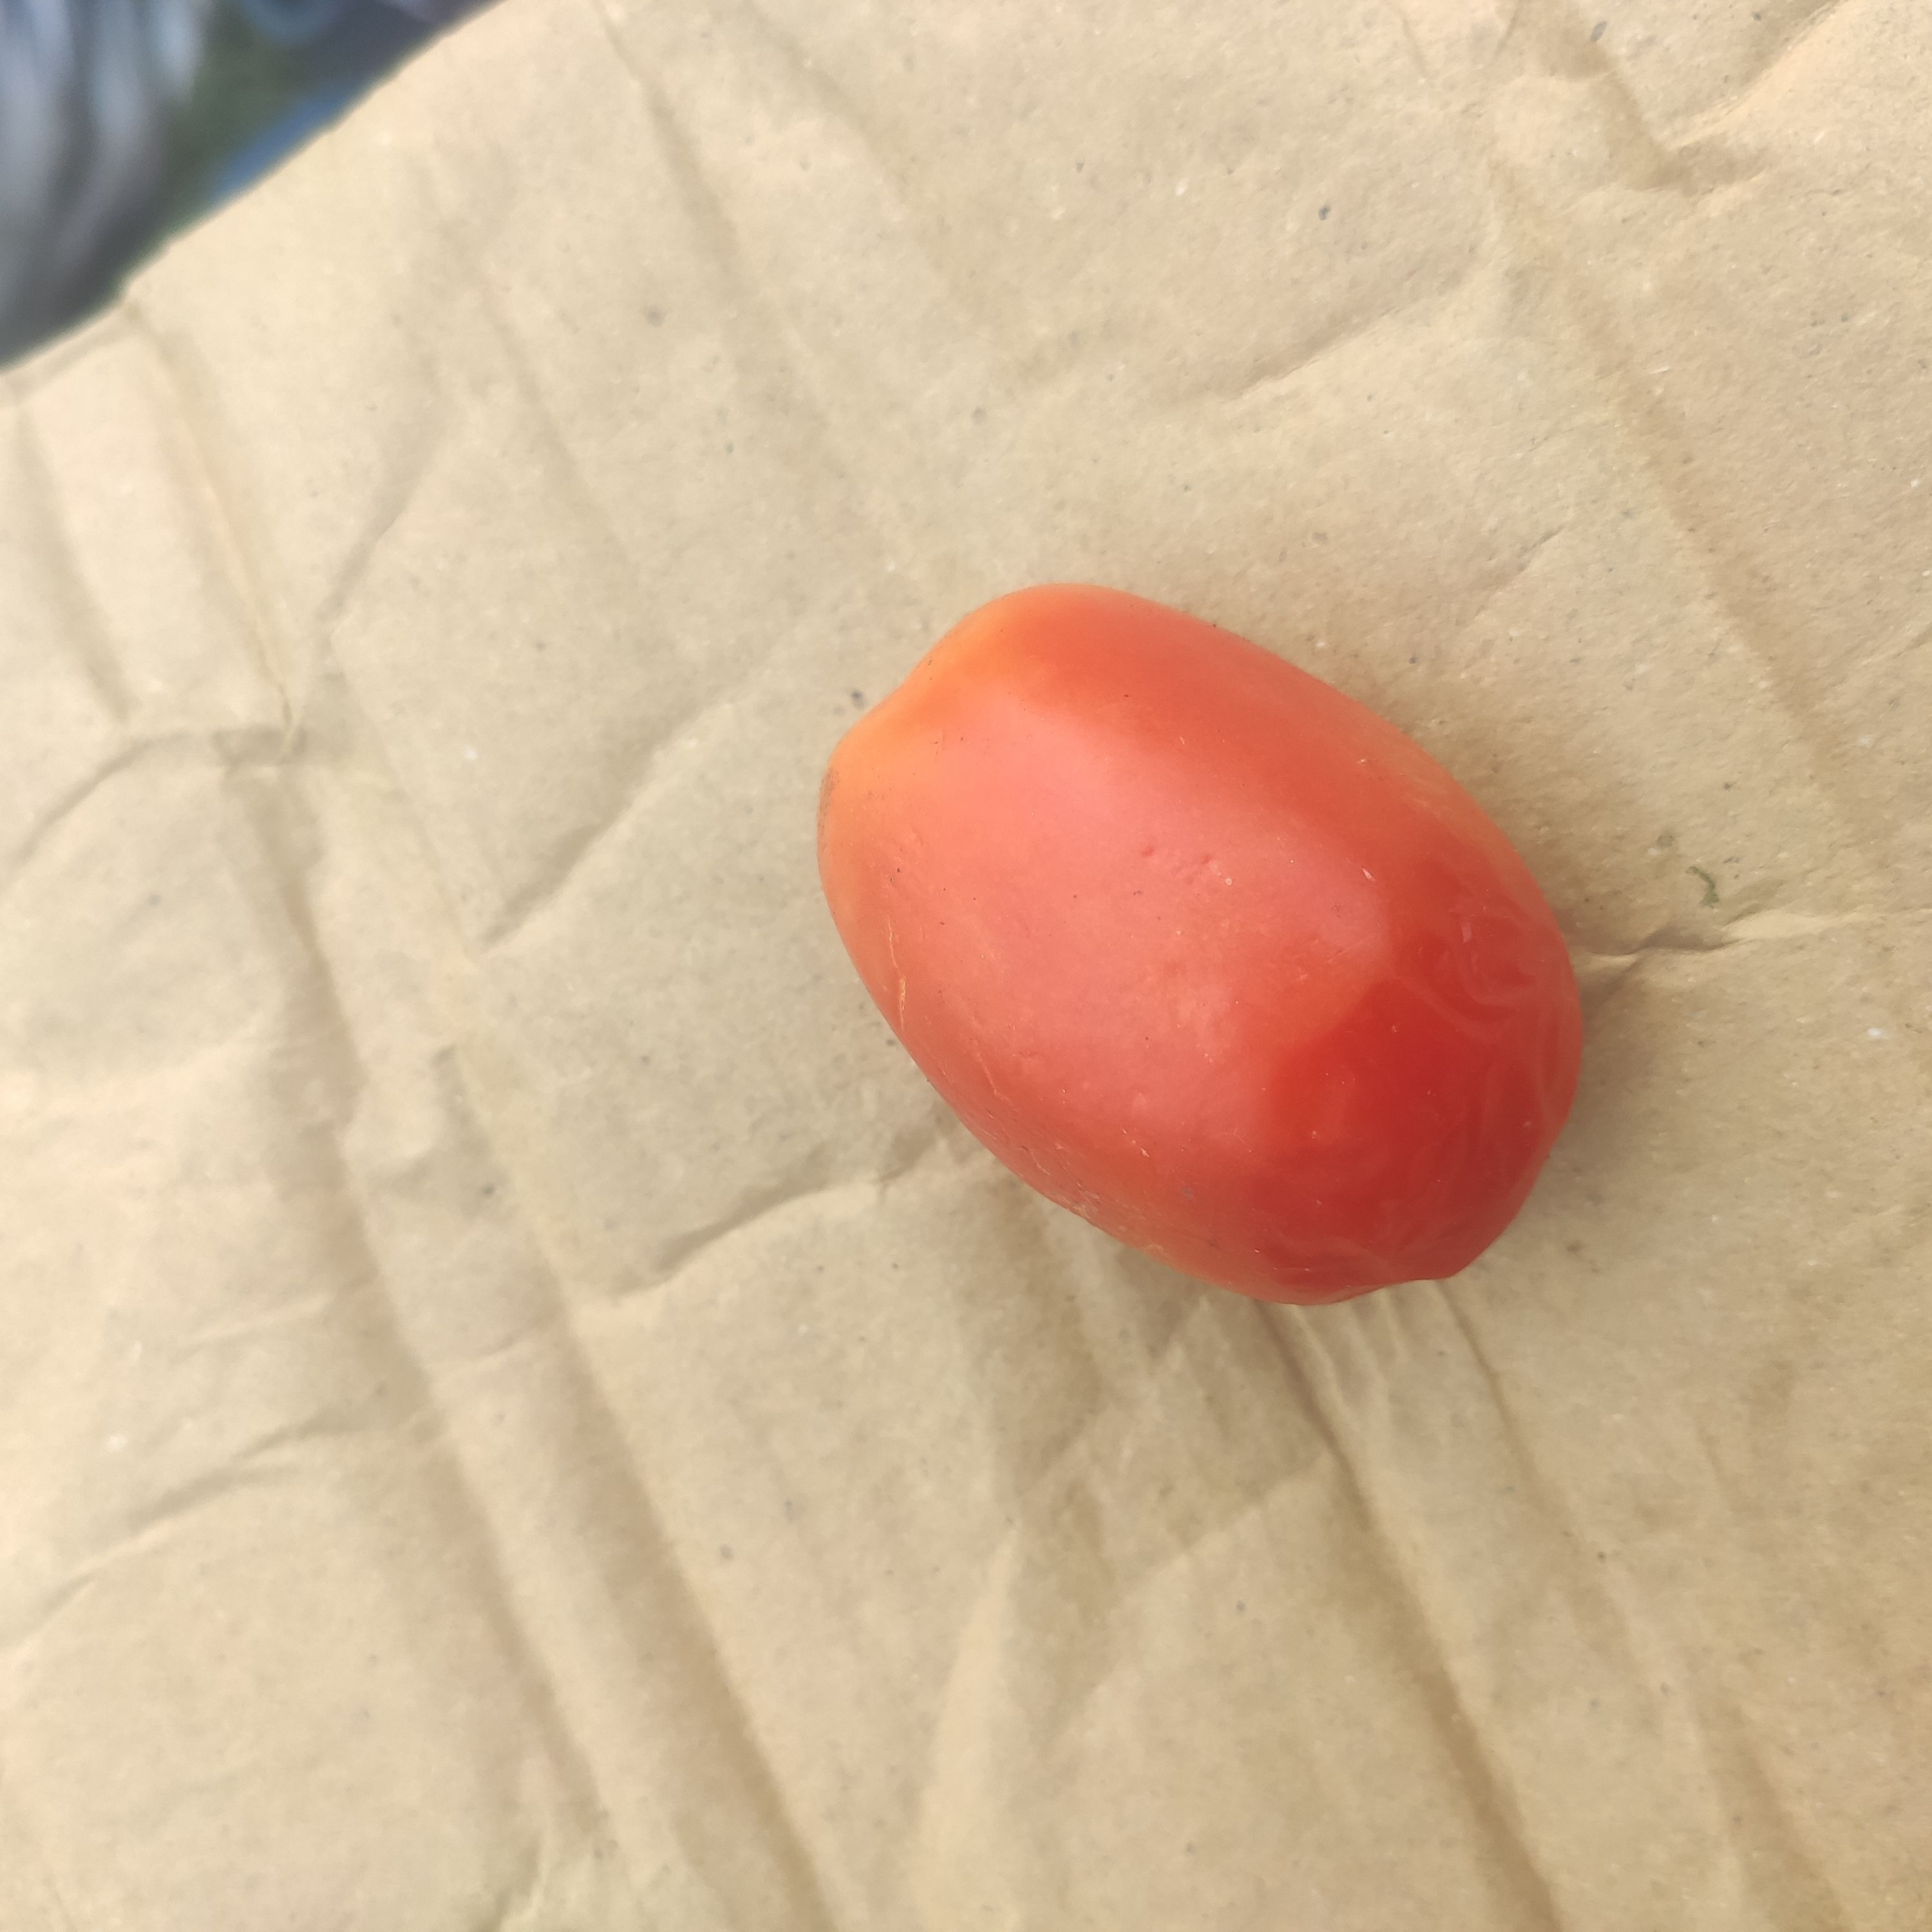
Fruit: tomatoes
Grade: 2nd-grade